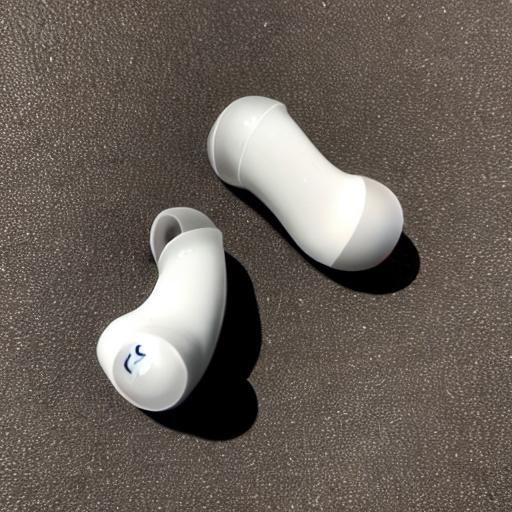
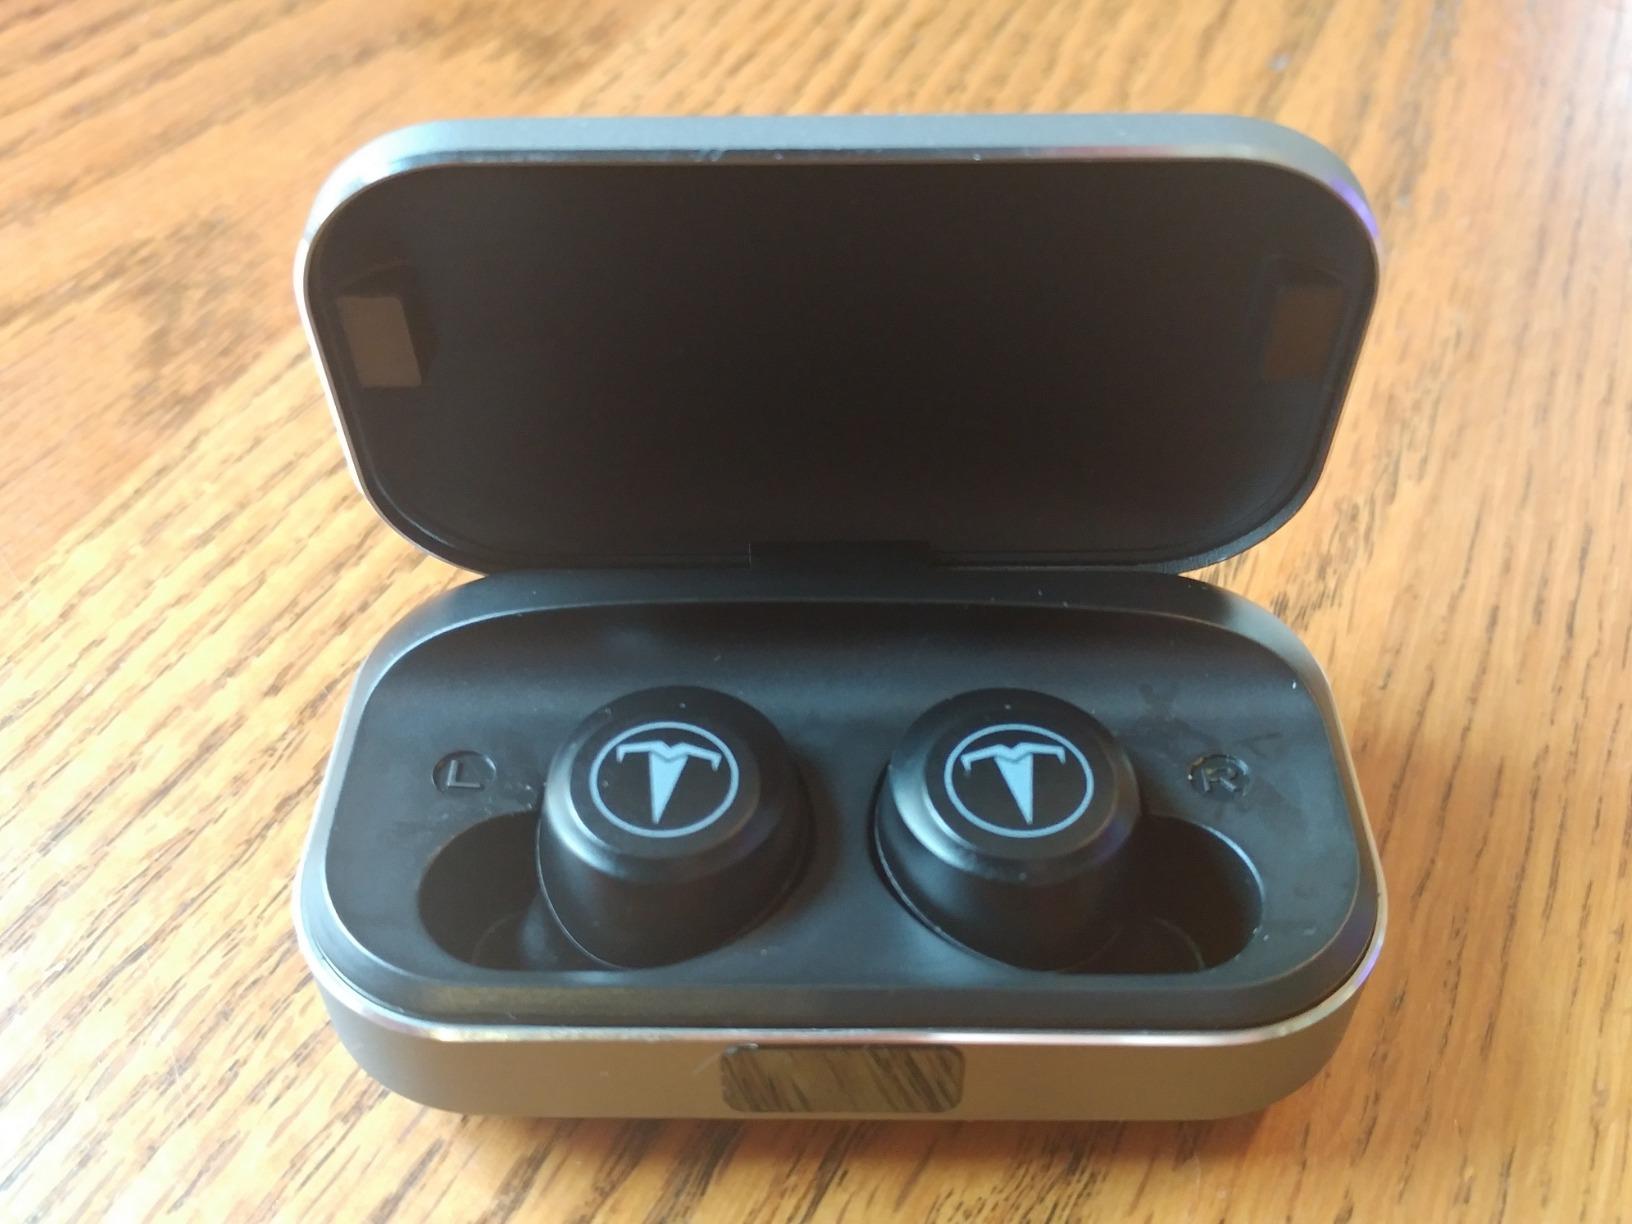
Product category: earbuds
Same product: no